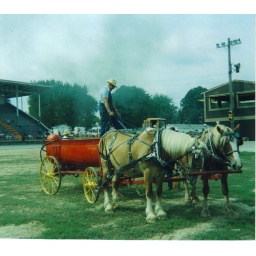
The Widder family has been delivering water to steam engines with their horses for many years...Photo by Sam Davis